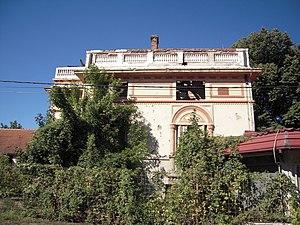
Cet article recense les monuments culturels du district de Pomoravlje en Serbie.
Les monuments culturels protégés constituent une catégorie de monuments de Serbie inscrits sur une liste de monuments bénéficiant de la protection de l'État. Il s'agit d'une troisième catégorie de monuments protégés classés, par leur importance, après les monuments culturels d'importance exceptionnelle et les monuments culturels de grande importance.
La maison située 10 rue Jovana Kursule à Ćuprija se trouve à Ćuprija et dans le district de Pomoravlje, en Serbie. Elle est inscrite sur la liste des monuments culturels protégés de la République de Serbie.